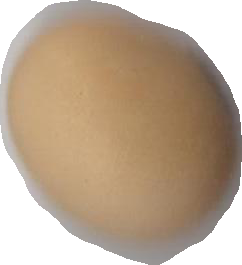
Variety: Anjasmoro